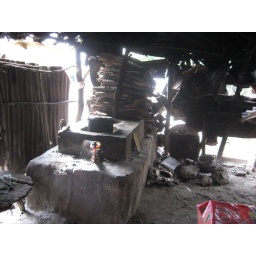
Notice the pot over the open fire. I really wanted to lift the lid to see what was cooking.